Baltasar Jaime Martínez Compañón

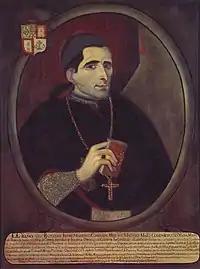
Baltasar Jaime Martínez Compañón y Bujanda, ecclesiastical portrait circa 1790

Baltasar Jaime Martínez Compañón (1737–1797) was a Spanish prelate who served as Bishop of Trujillo, Peru from 1779 to 1790, at Trujillo Cathedral, and Archbishop of Bogotá, New Granada, from 1790 to 1797. He was responsible for founding new towns, building schools, and reforming the silver mine at Hualgayoc. He is most remarkable for his efforts to educate Trujillo's Indians and for his research into local plants, animals, archaeological ruins, music, and native cultures.